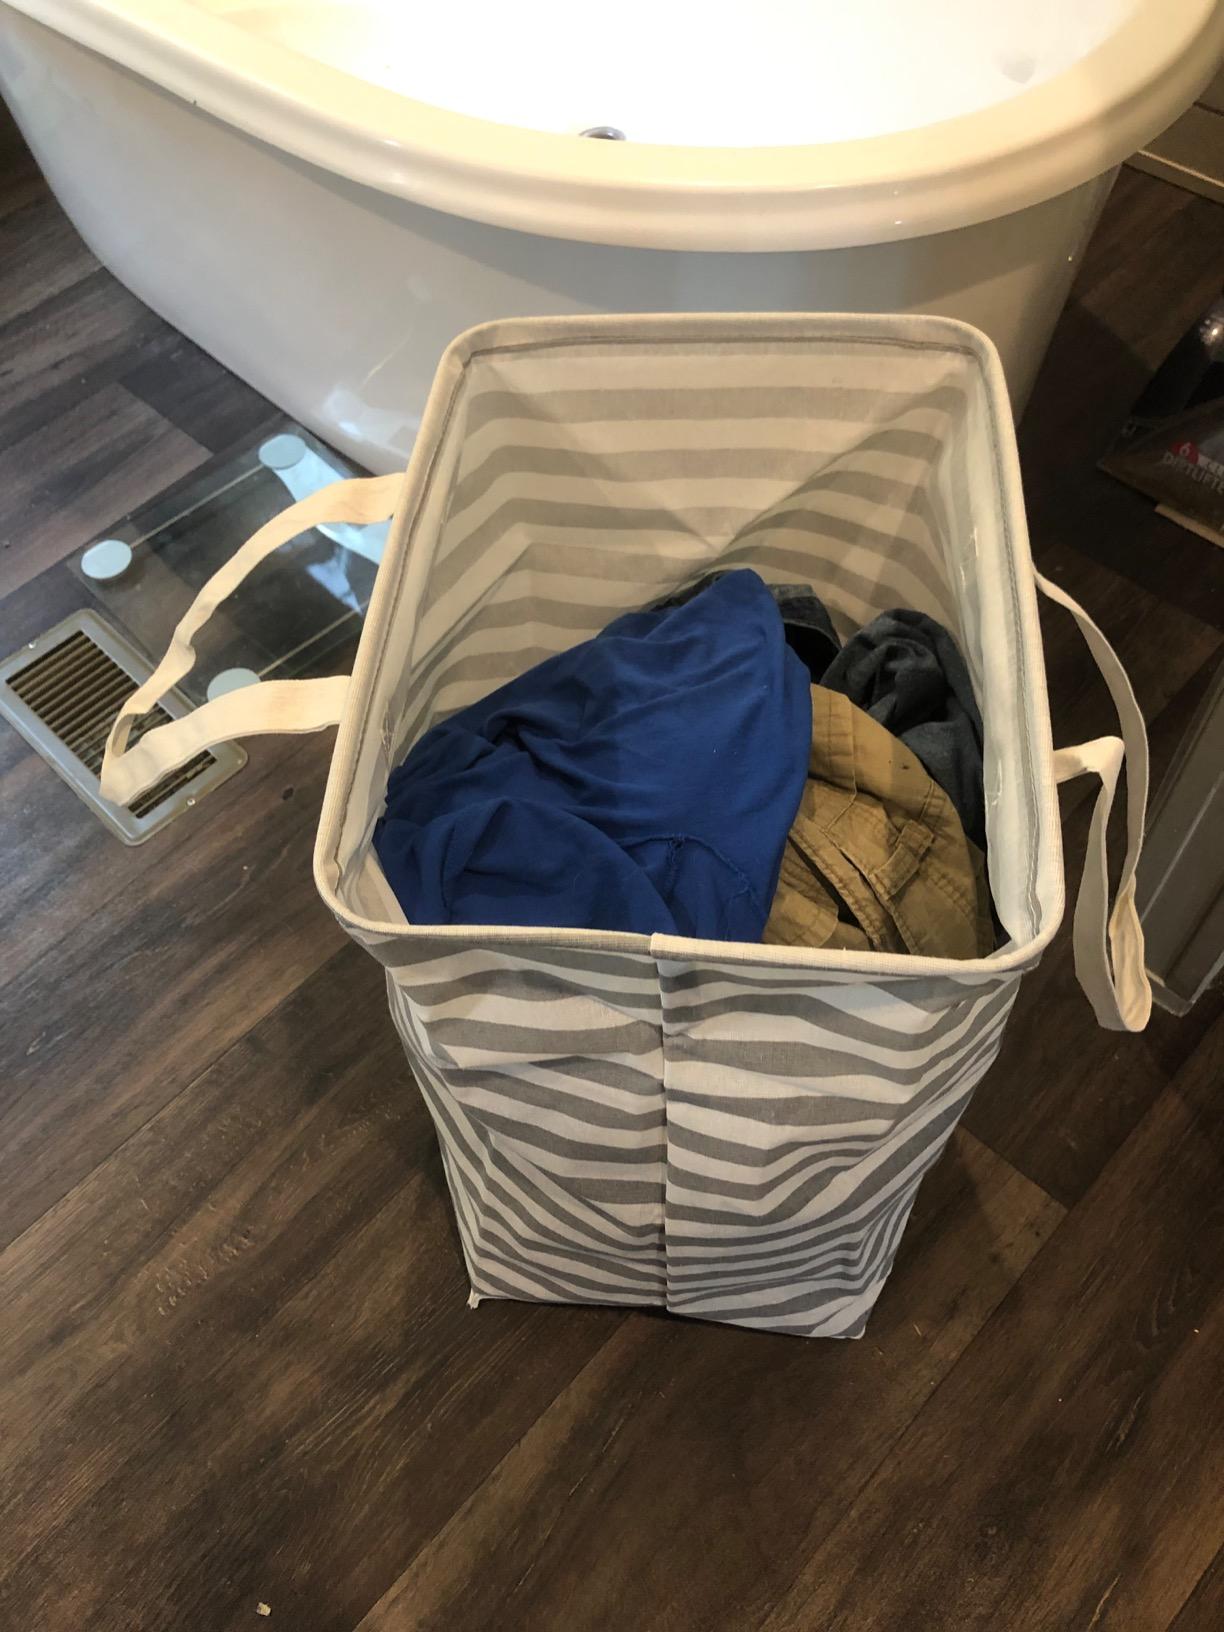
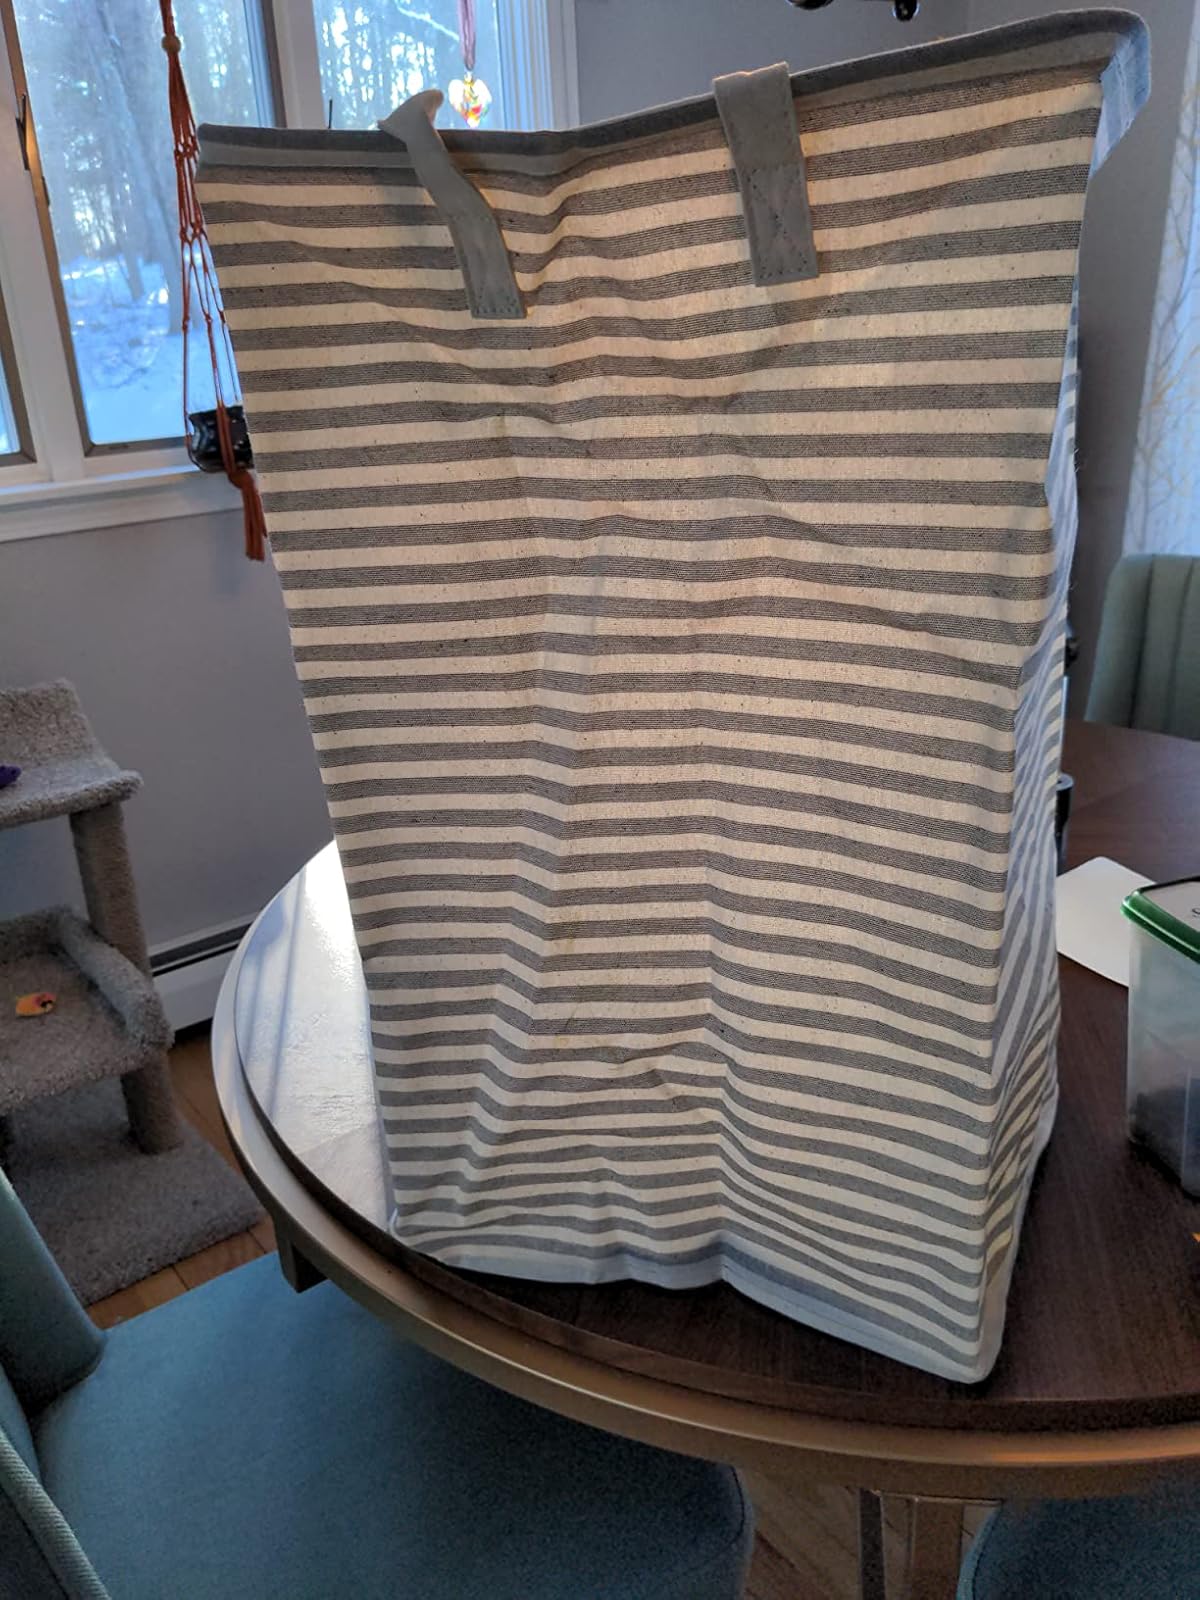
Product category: items_hamper
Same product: no